Munroe Bergdorf

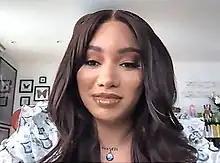
Bergdorf in 2021

Munroe Bergdorf (' Beaumont"'; born 11 September 1987) is an English model and activist. She has walked several catwalks for brands including Gypsy Sport at both London and NYC Fashion Weeks. Bergdorf was the first transgender model in the UK for L'Oréal, but was dropped within weeks after a racial row. In February 2018, she was appointed as an LGBT adviser to the Labour Party, but resigned the following month. Bergdorf appeared in the Channel 4 documentary "What Makes a Woman", which aired in May 2018.